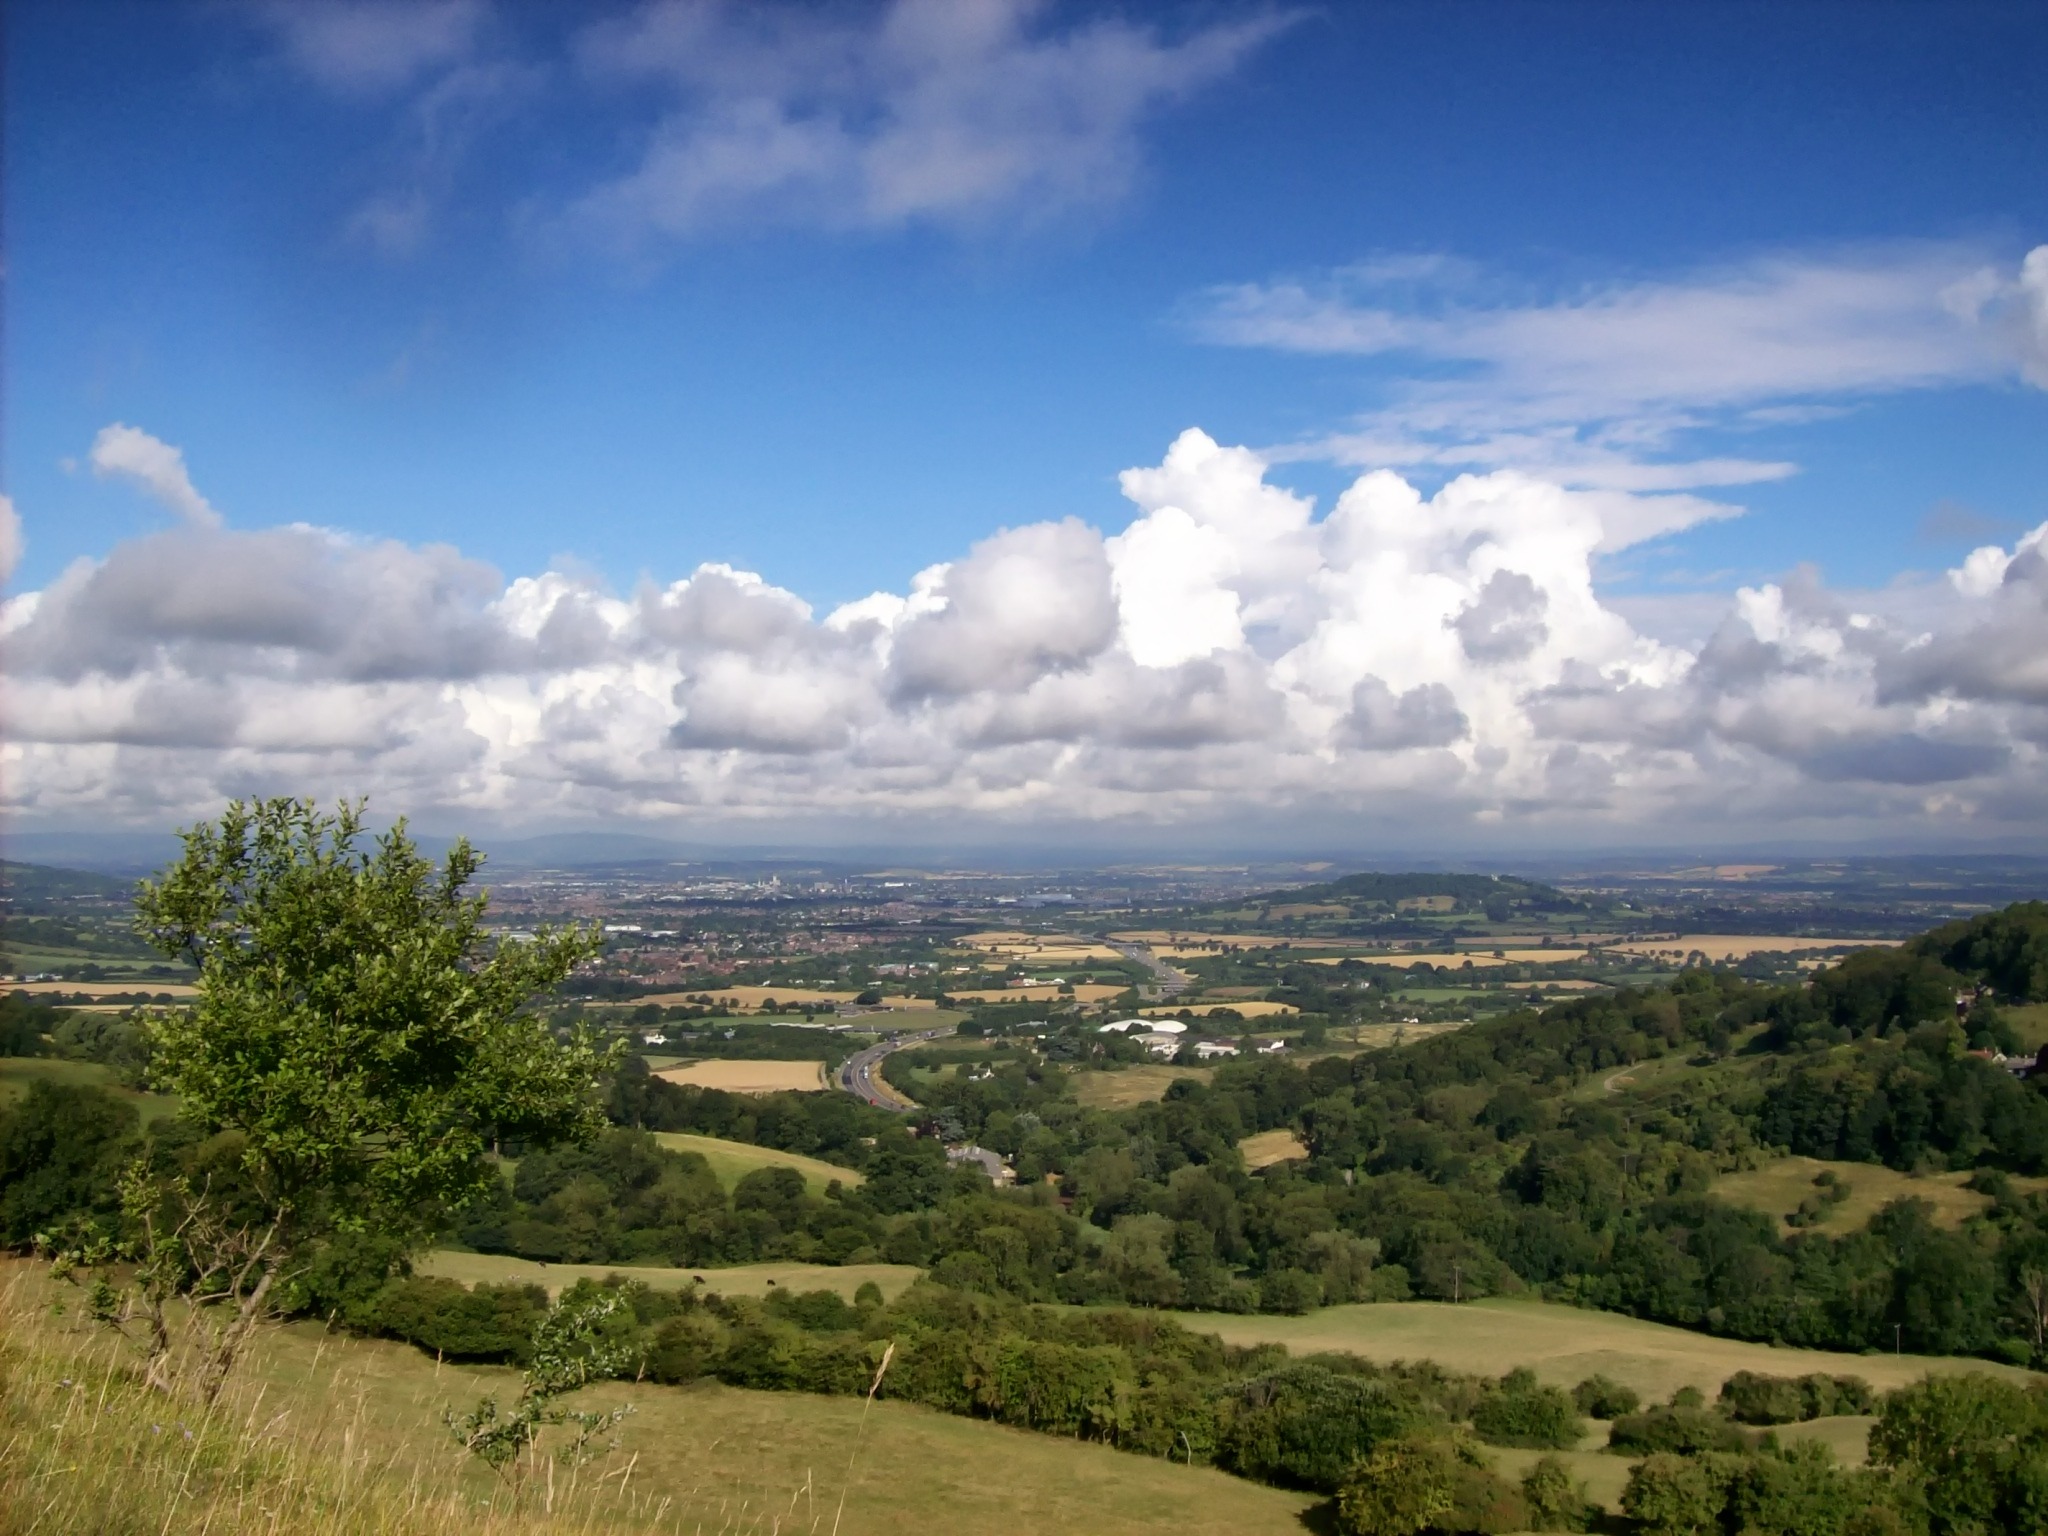
landscape, tree, nature, forest, grass, horizon, mountain, cloud, sky, field, meadow, countryside, sunlight, hill, valley, country, panorama, summer, rural, spring, scenic, plain, trees, england, woods, clouds, fields, gloucestershire, great britain, rural area, aerial photography, meteorological phenomenon, atmosphere of earth